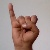
The image shows a hand gesture representing the letter 'I' in Indian Sign Language.